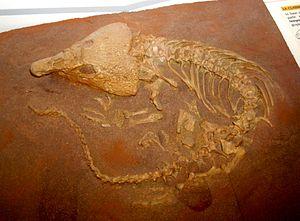
Les Captorhinida forment un groupe doublement paraphylétique de reptiles primitifs. Robert L. Carroll les décrit en 1988 comme un ordre dans la sous-classe des Anapsida, composé des sous-ordres suivants :